Hesychius of Alexandria

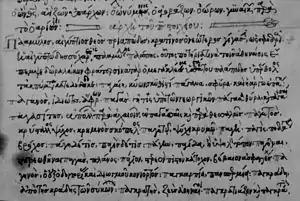
Beginning of letter π, detail of Marc. Gr. 622.

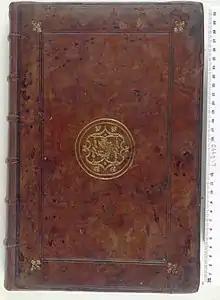
Hesychius' dictionary (Swiss edition, 16th century).

Hesychius of Alexandria was a Greek grammarian who, probably in the 5th or 6th century AD, compiled the richest lexicon of unusual and obscure Greek words that has survived, probably by absorbing the works of earlier lexicographers.